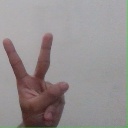
अक्षर: क